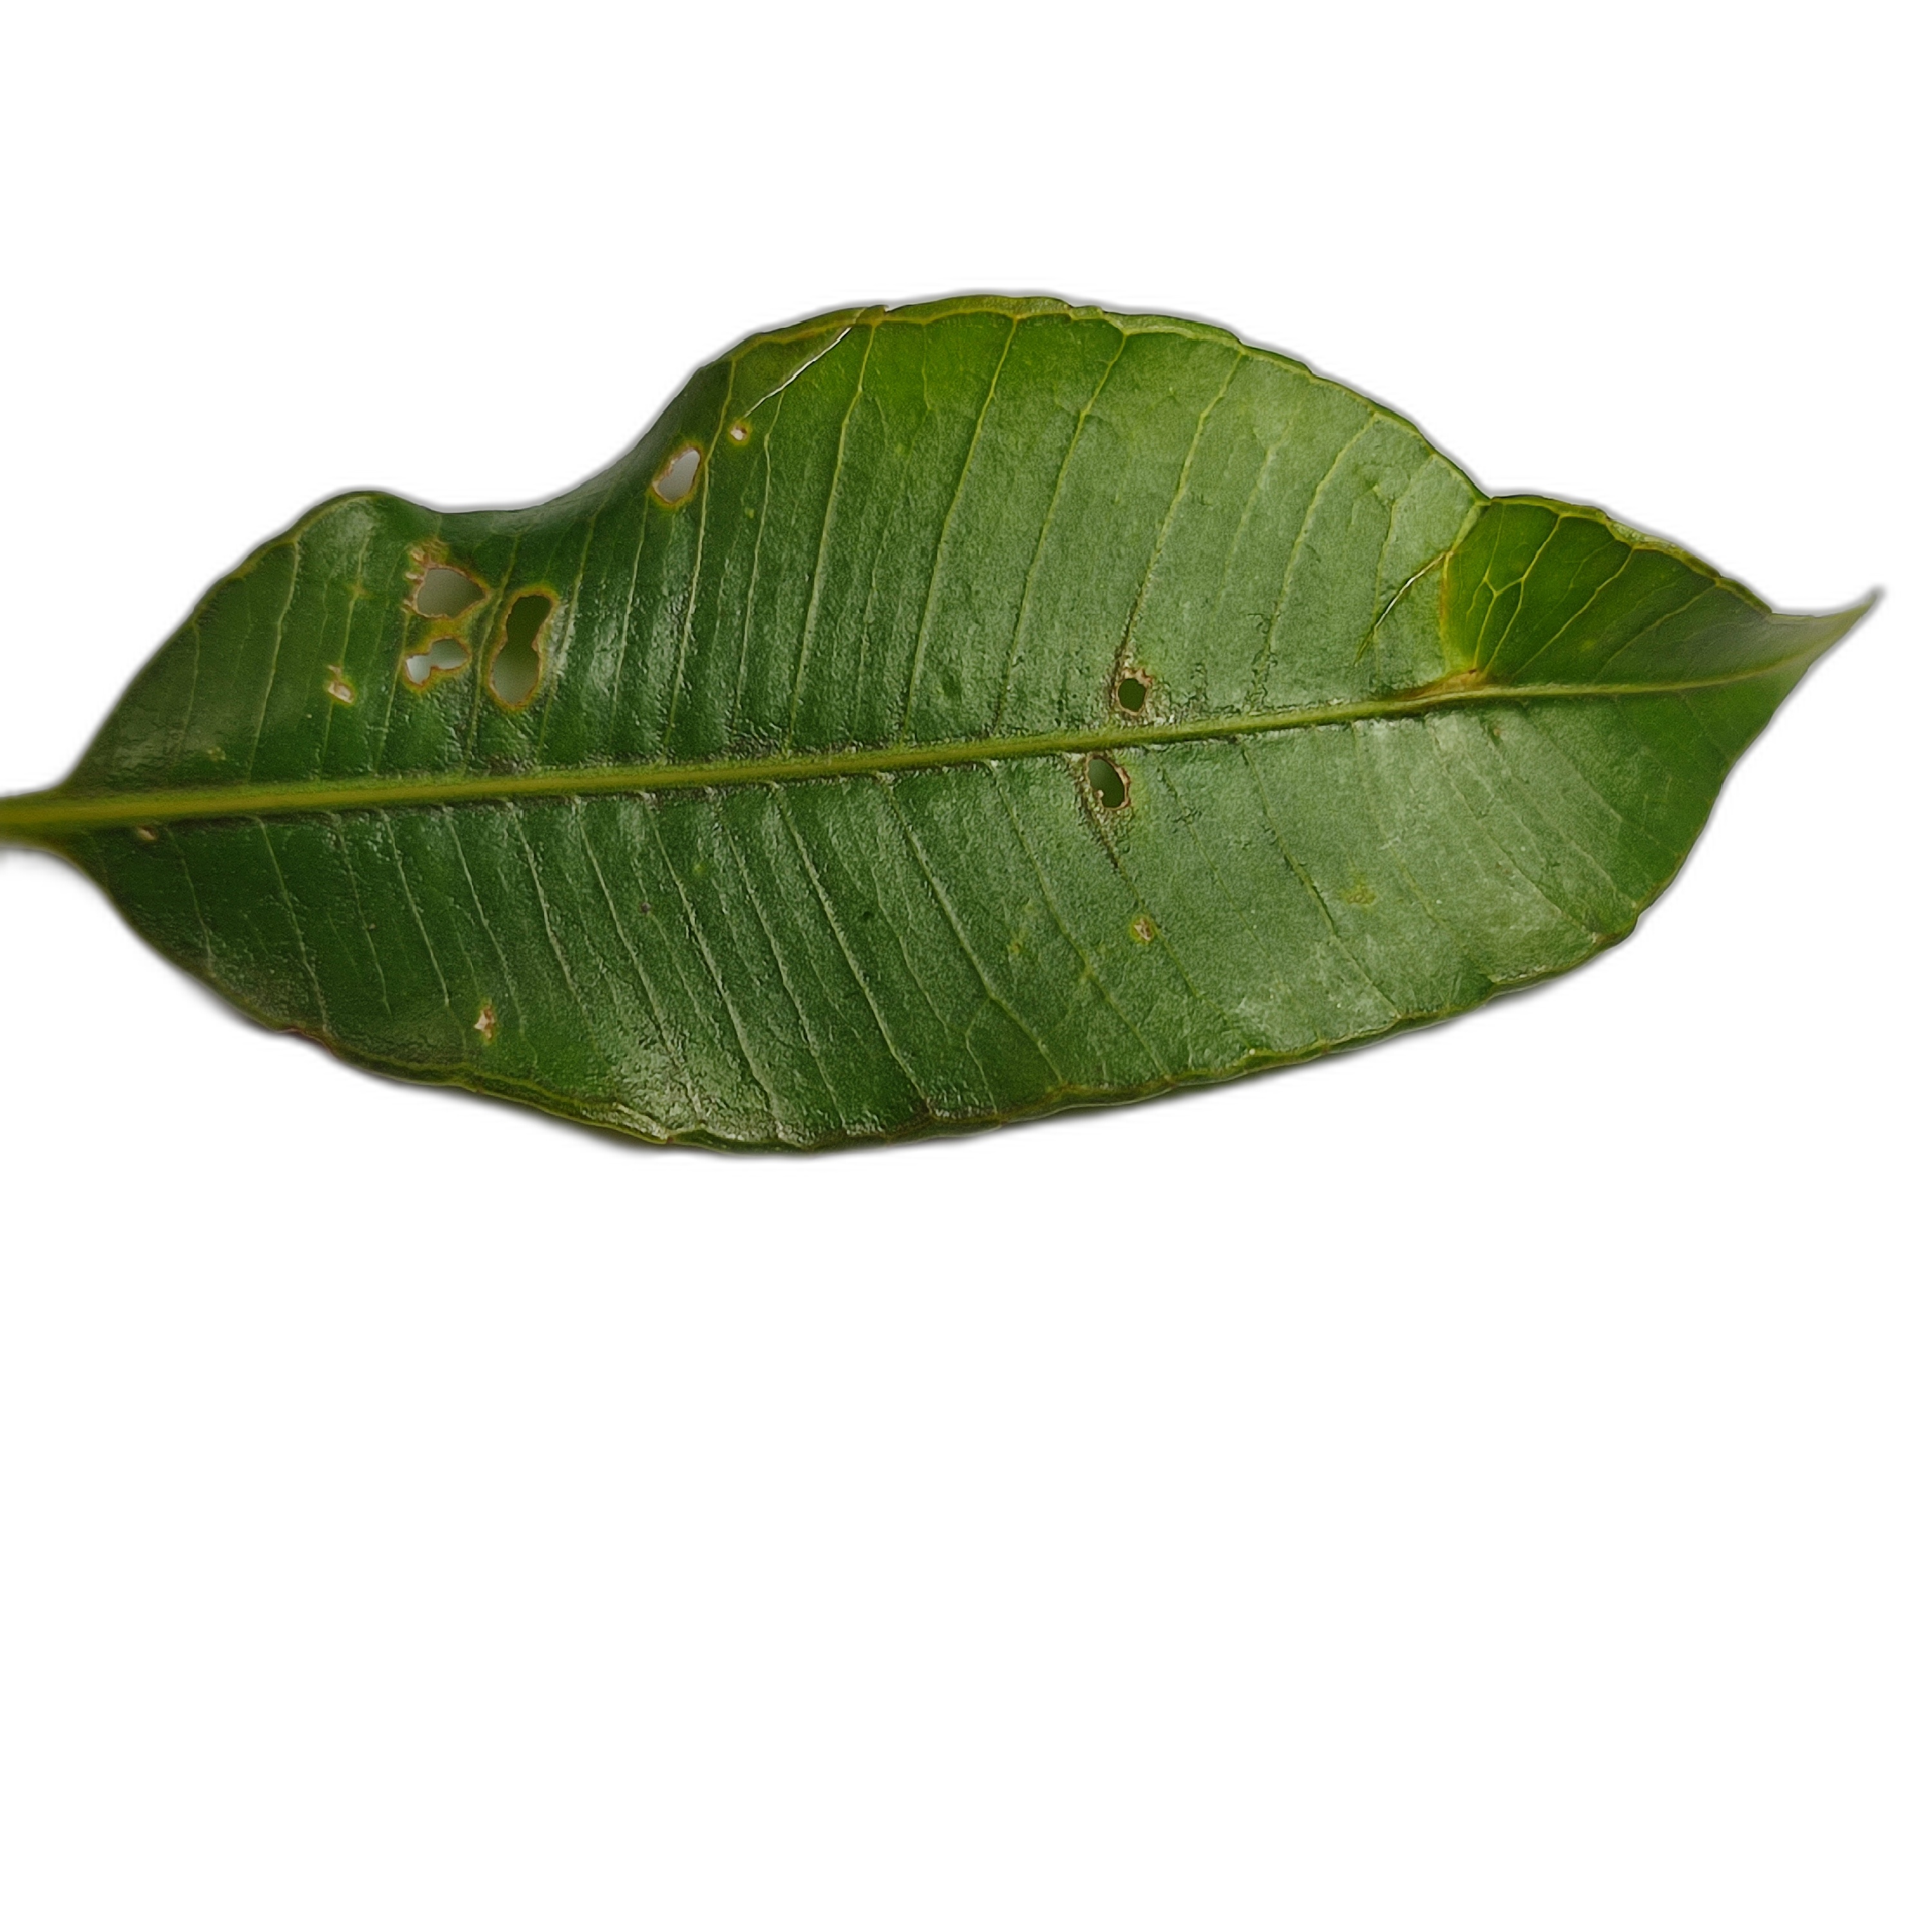
Label: not_healthy